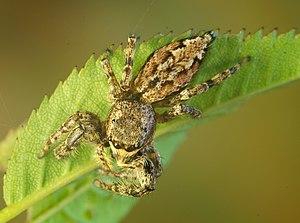
Araignée sauteuse (Marpissa muscosa)
Marpissa muscosa est une espèce d'araignées aranéomorphes de la famille des Salticidae.